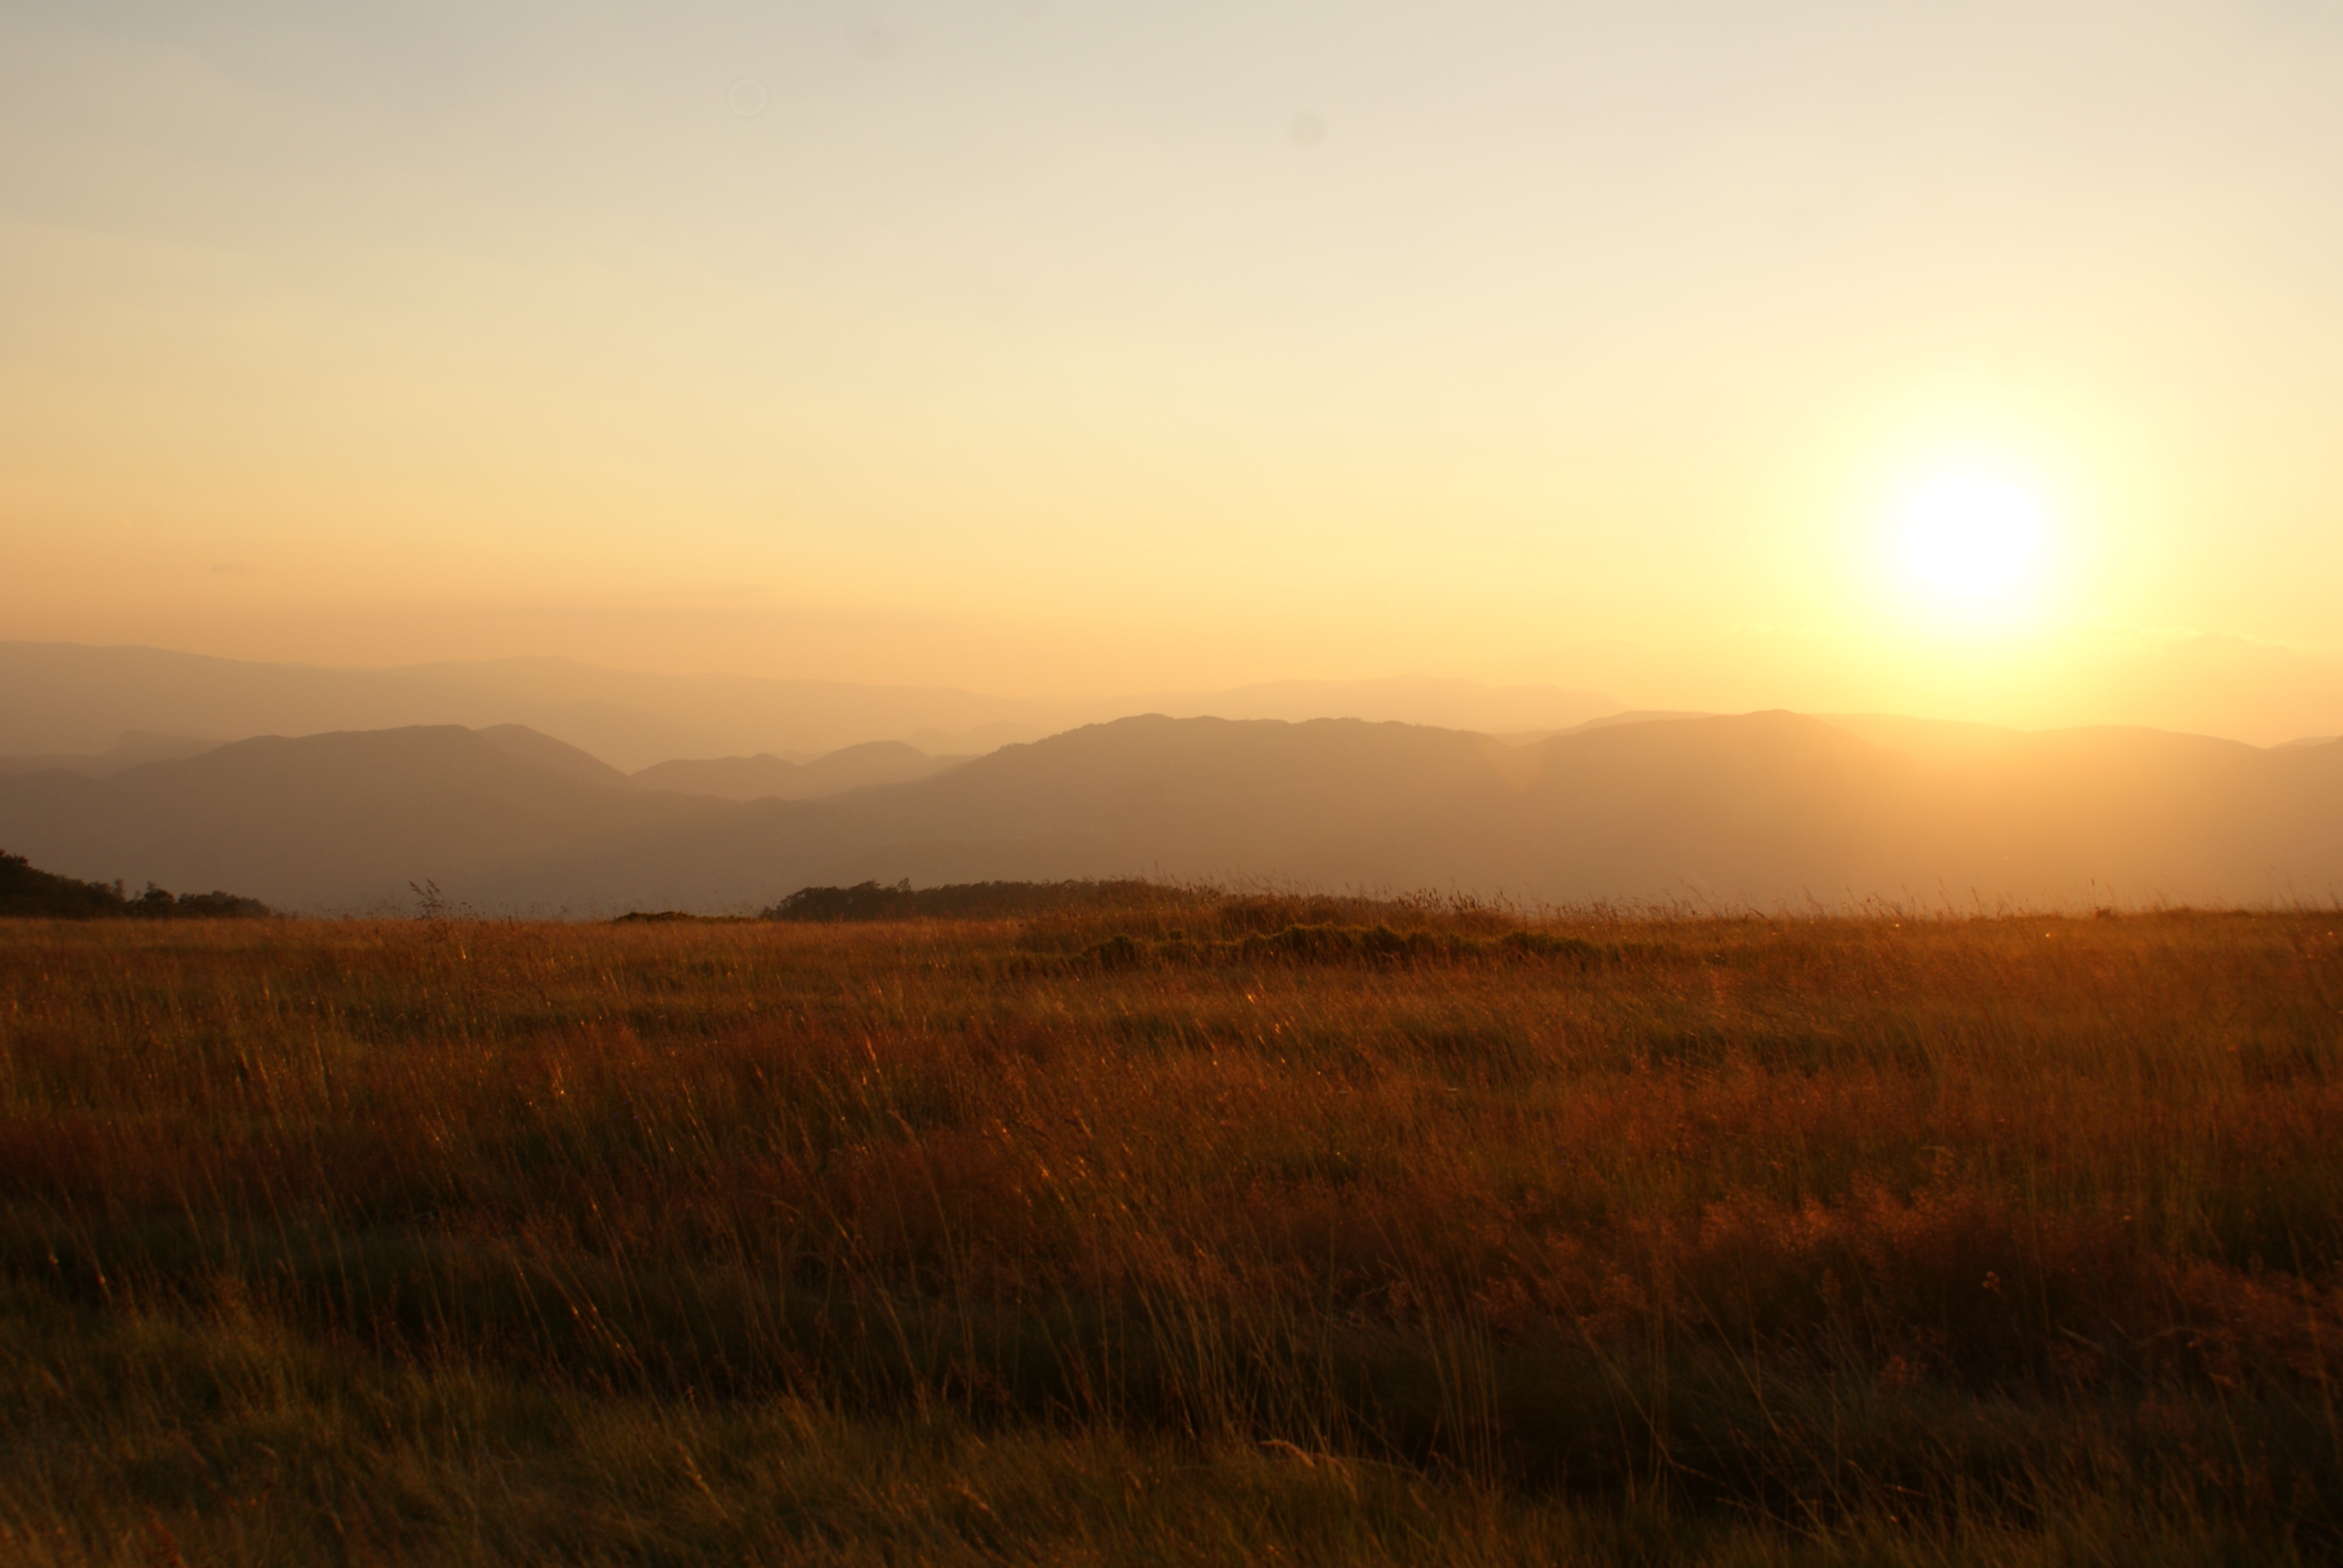
landscape, nature, outdoor, horizon, mountain, light, sky, sunshine, sun, sunrise, sunset, mist, field, prairie, sunlight, morning, hill, dawn, travel, dusk, evening, spring, scenery, season, savanna, plain, sunny, grassland, plateau, beautiful, habitat, steppe, rural area, natural environment, atmospheric phenomenon, grass family